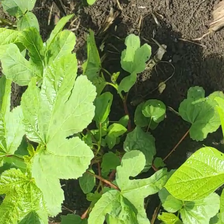
Weed species: Little_Mallow(Malva parviflora)